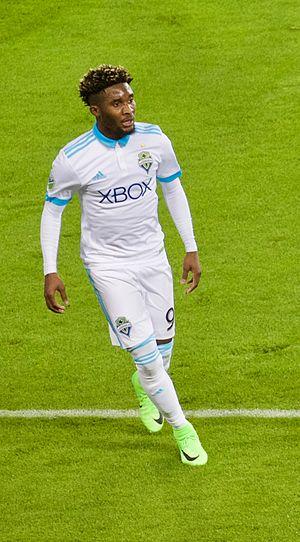
Oniel Fisher est un footballeur international jamaïcain né le 22 novembre 1991 à Portmore. Il évolue au de défenseur central avec le D.C. United en MLS.